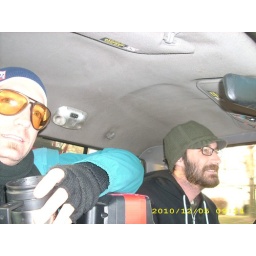
Two giant men in a tiny red truck